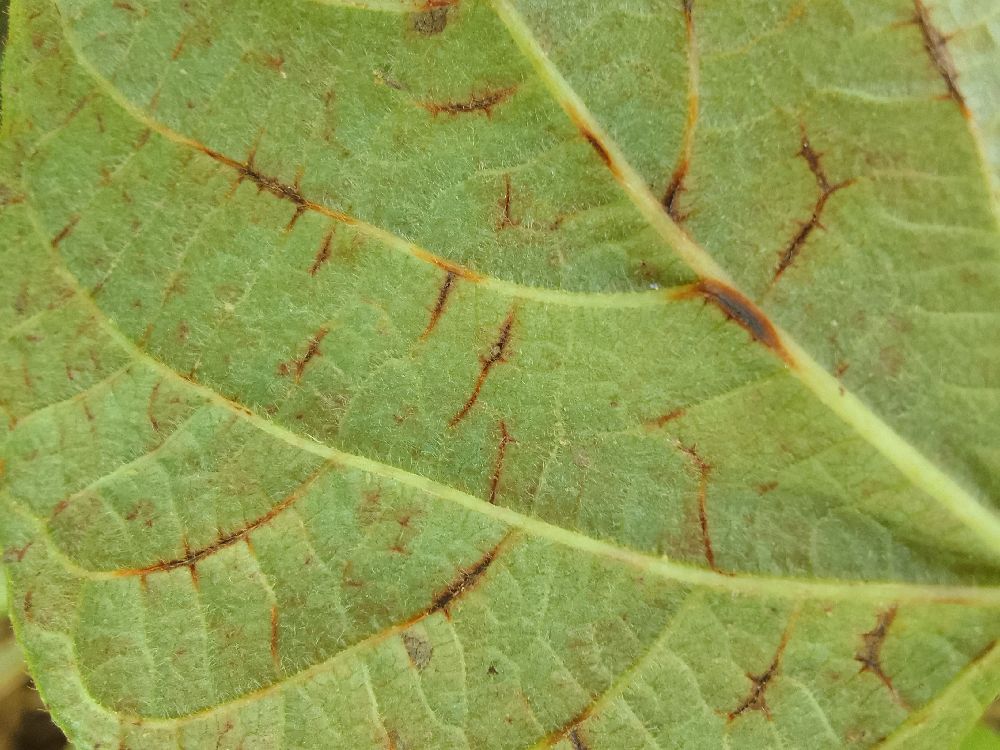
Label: anthracnose